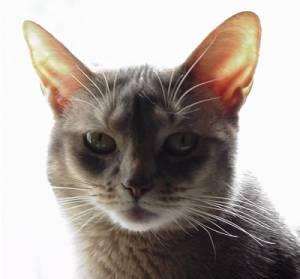
Breed: Abyssinian